SEAT

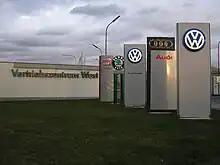
Volkswagen group's distribution centre in Germany

In 2003, the SEAT Sport division presented at the Barcelona Motor Show first as a concept car and later the final version of the SEAT Cupra GT race car, which was produced in limited series on customer demand addressed to expertised individuals and racing teams willing to take part in race events.